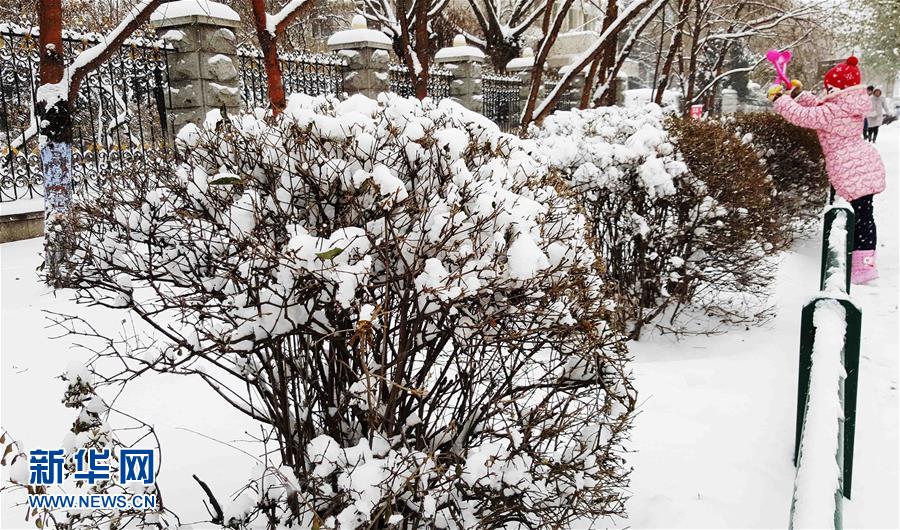
Weather: snow or frosty